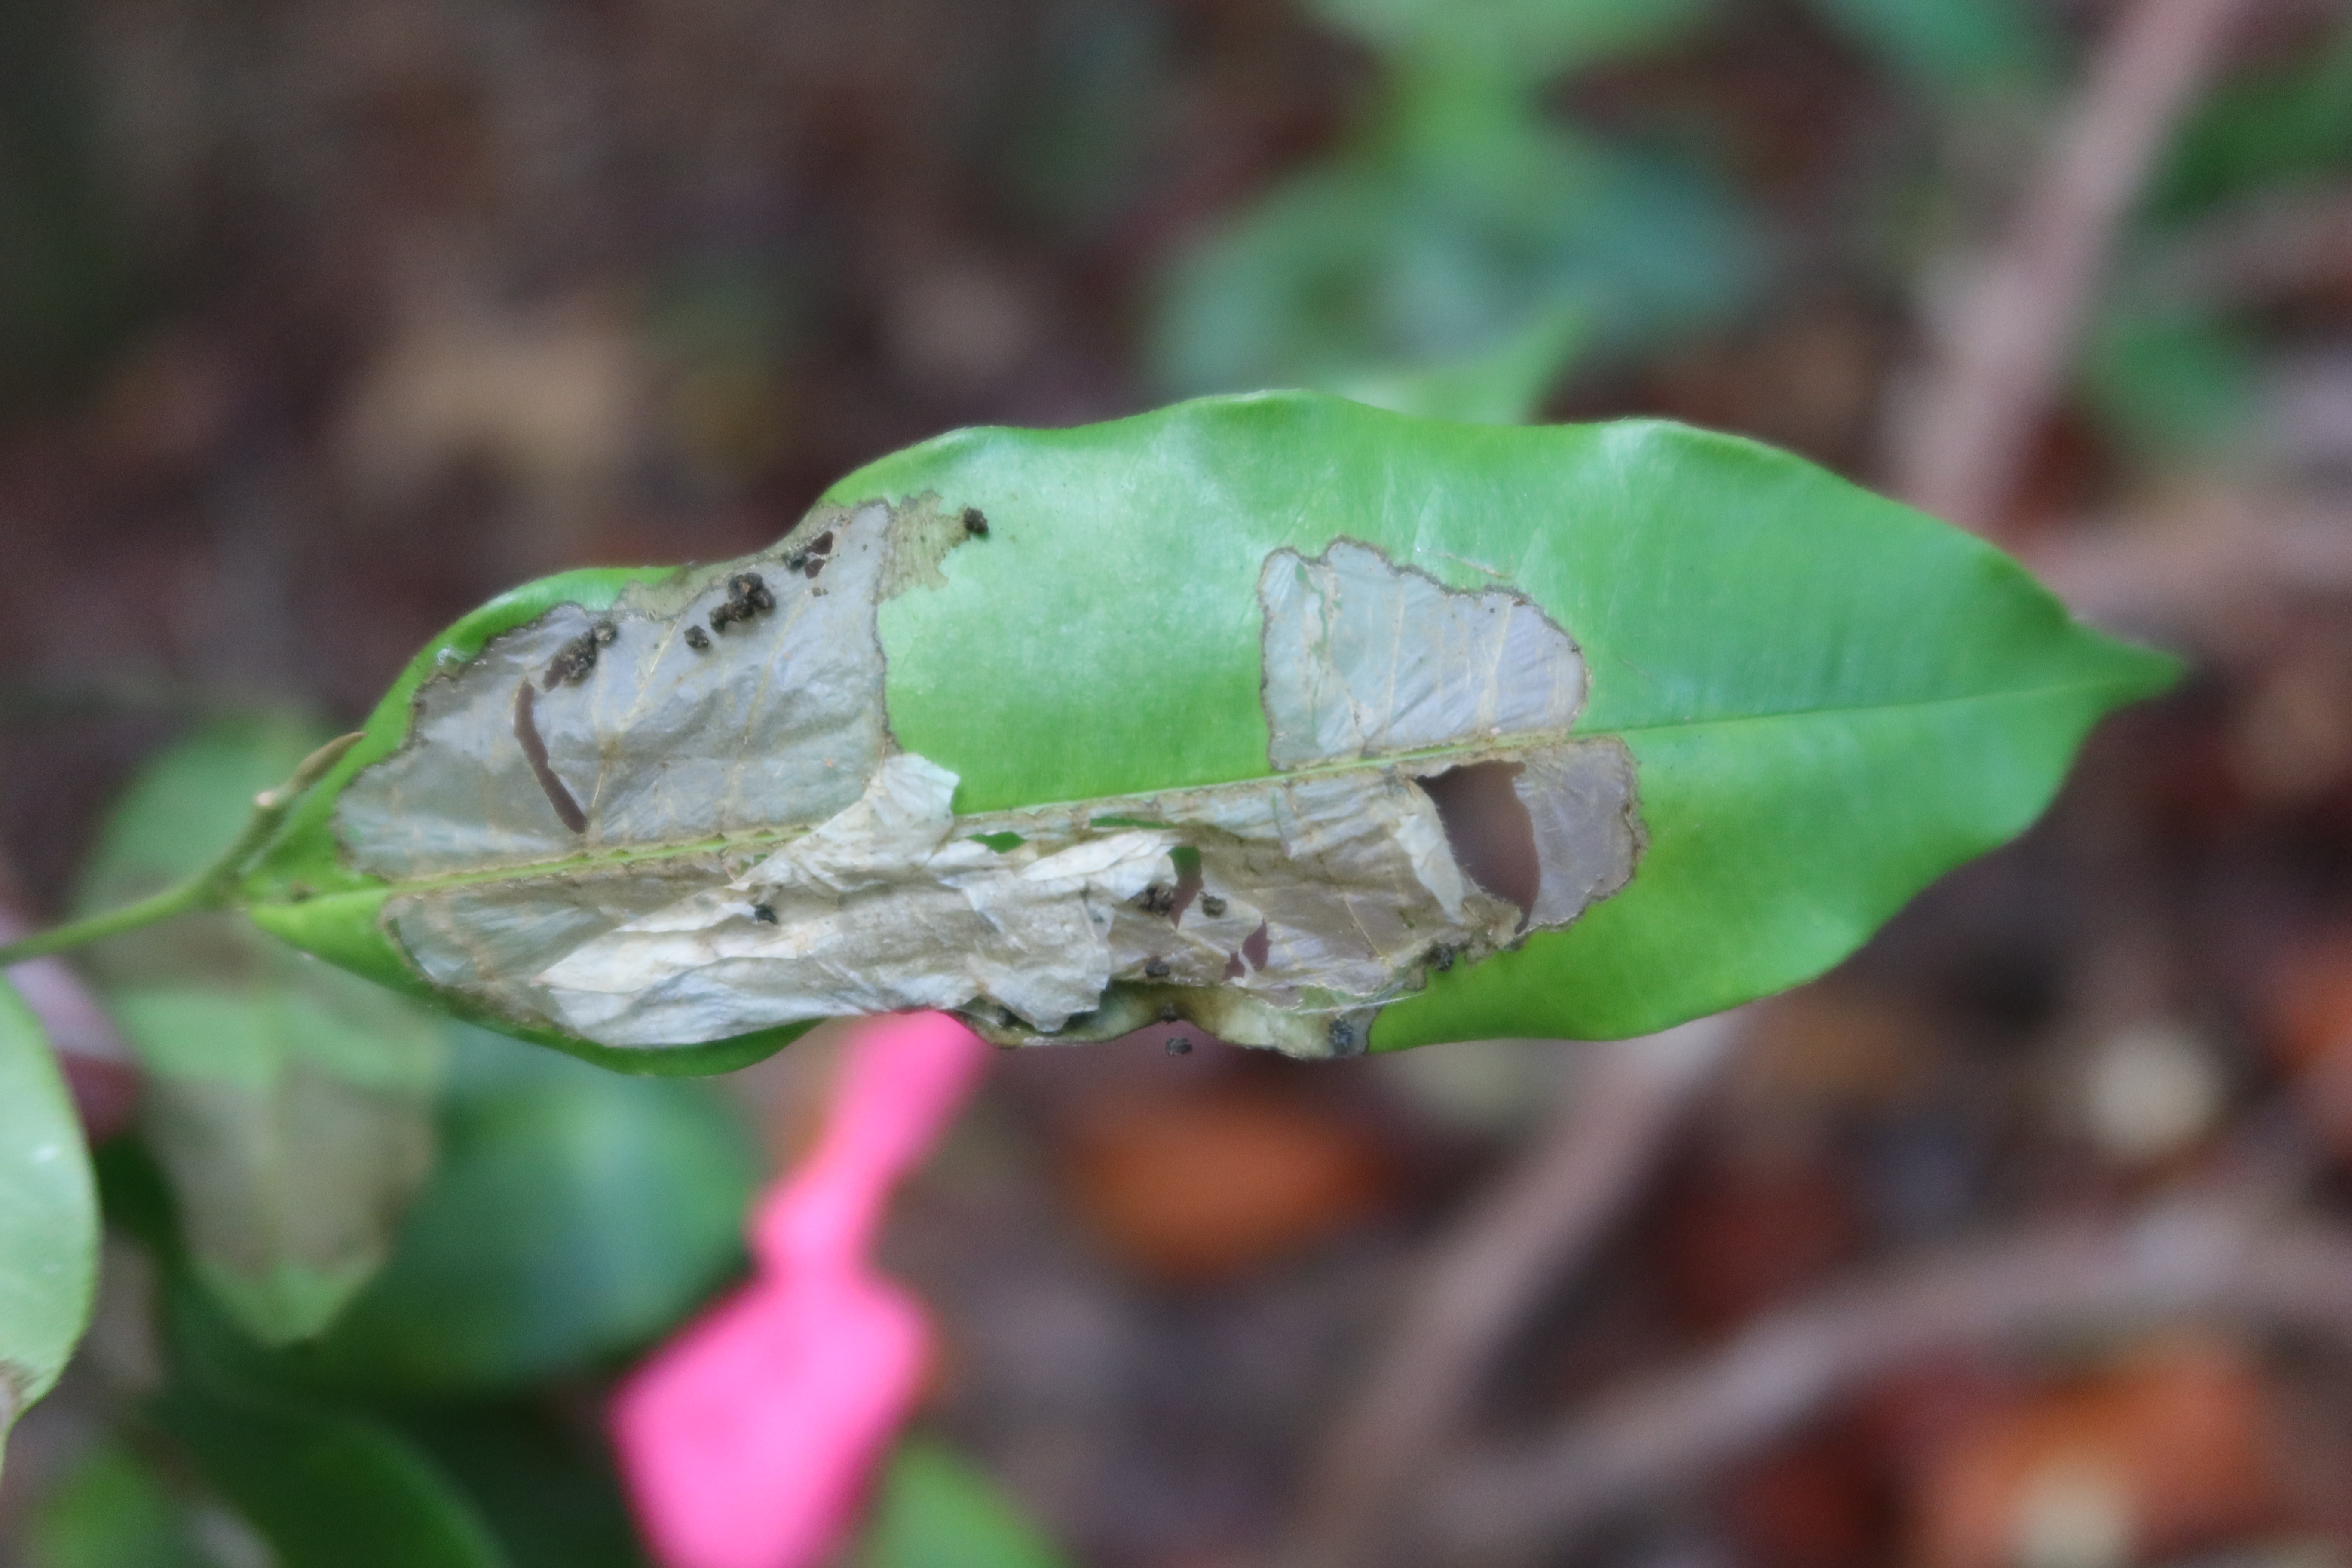
Label: Translucent lesion